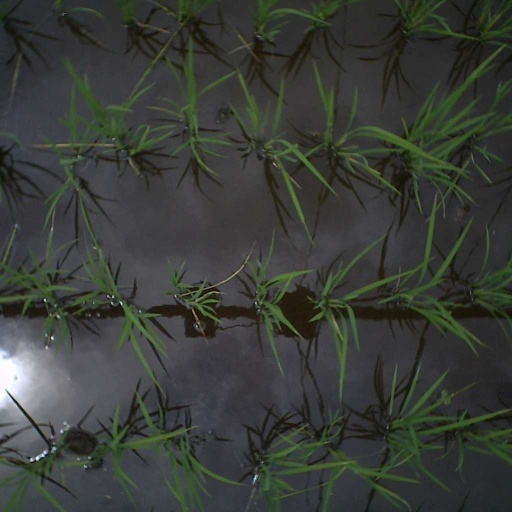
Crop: rice